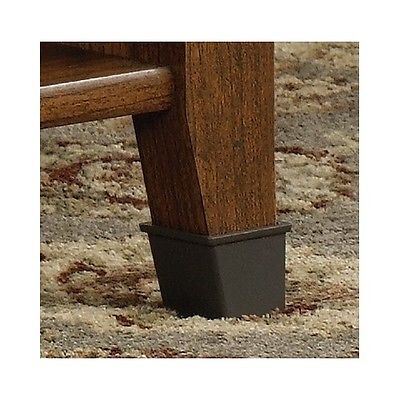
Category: table